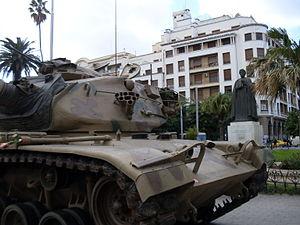
Char militaire posté devant la statue d'ibn Khaldoun à la place de l'indépendance à Tunis lors de la révolution dite des Jasmins
L'armée de terre tunisienne est l'une des branches des forces armées tunisiennes. Elle est fondée en 1956, dès que la Tunisie regagne son indépendance de la France.